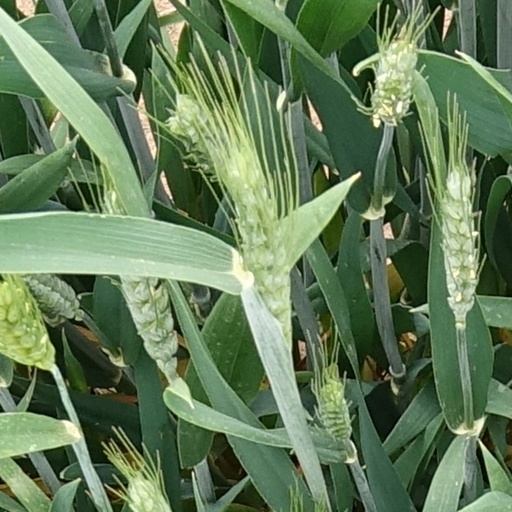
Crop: wheat